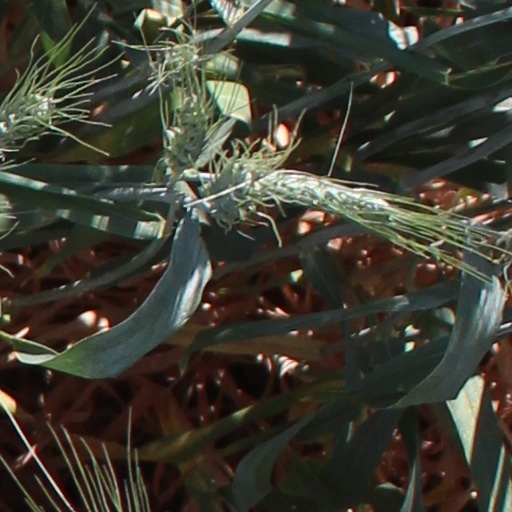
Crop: wheat